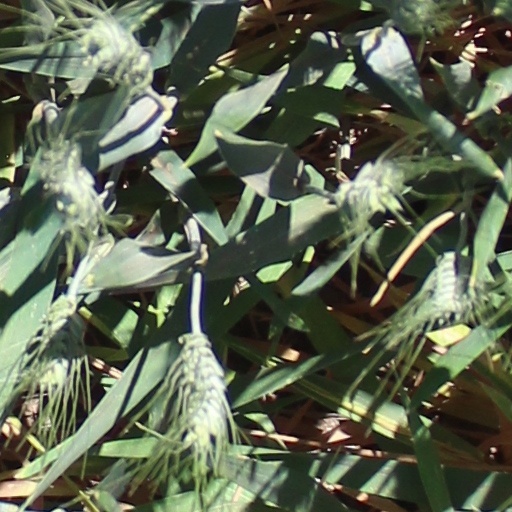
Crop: wheat